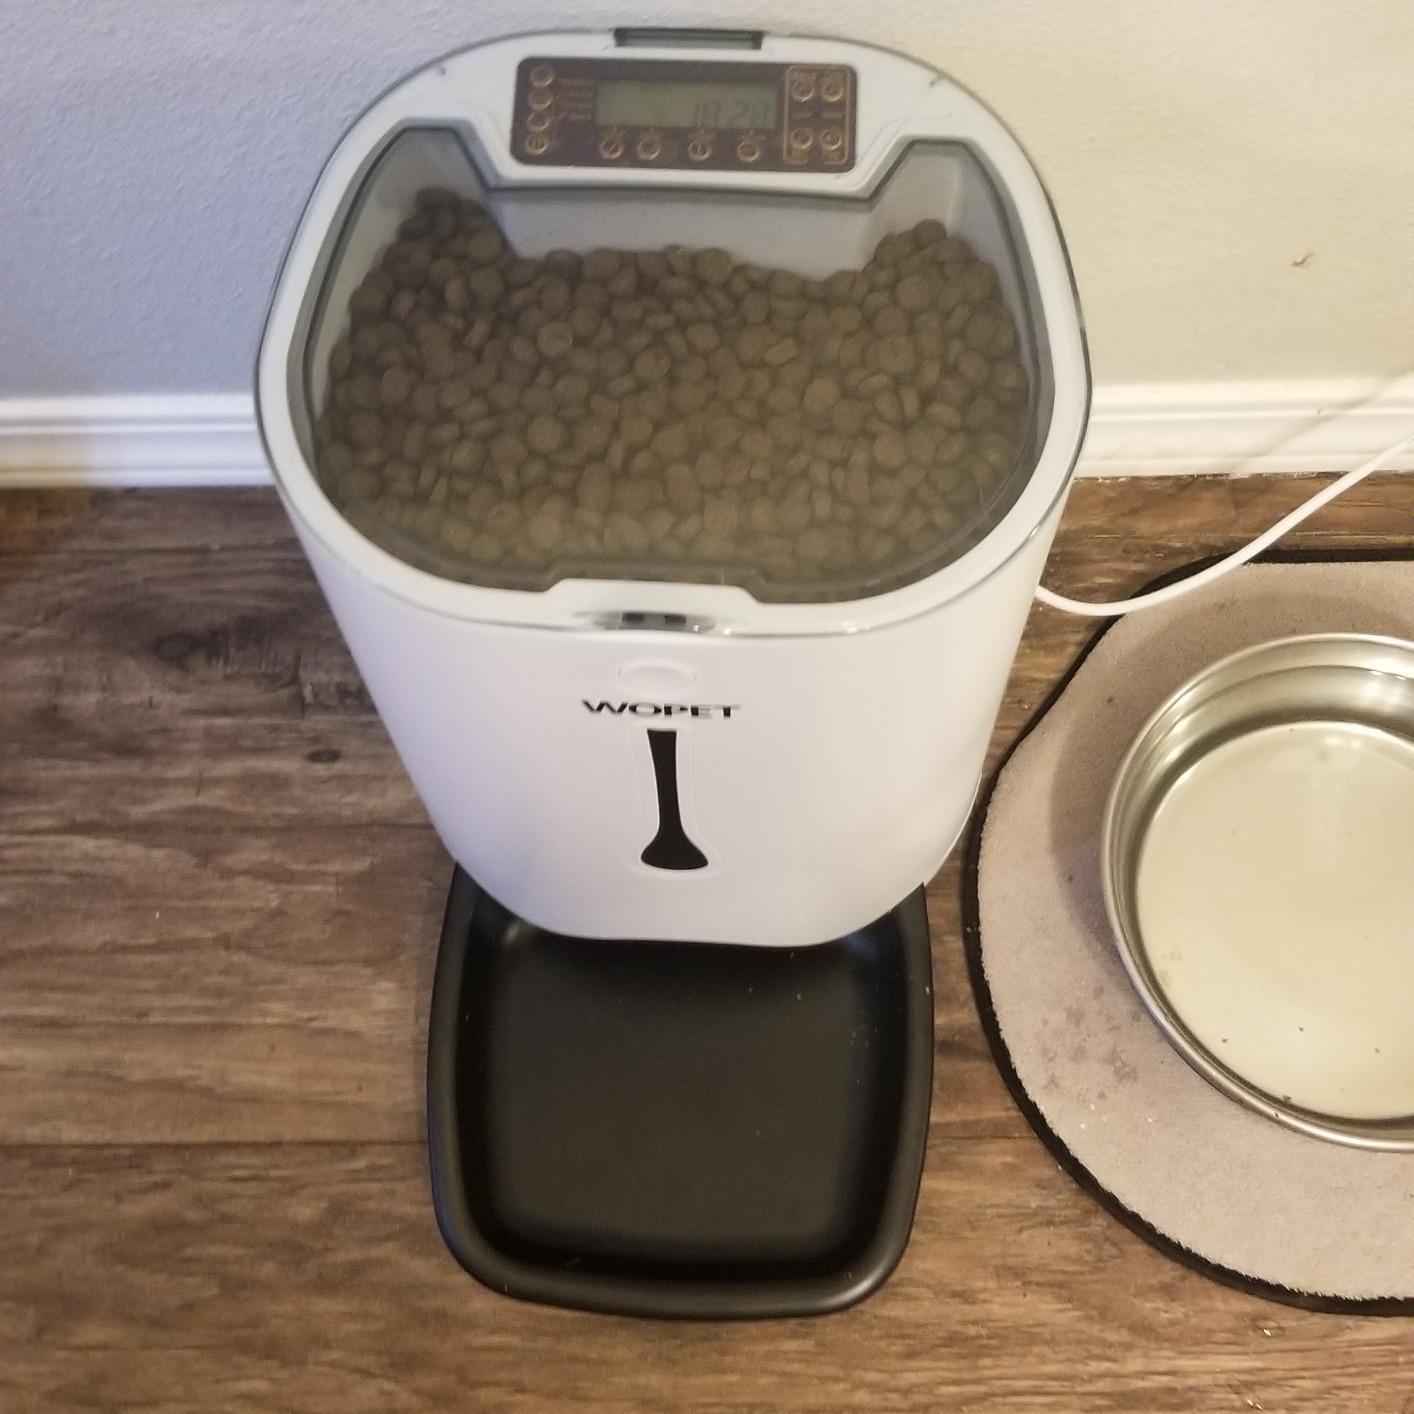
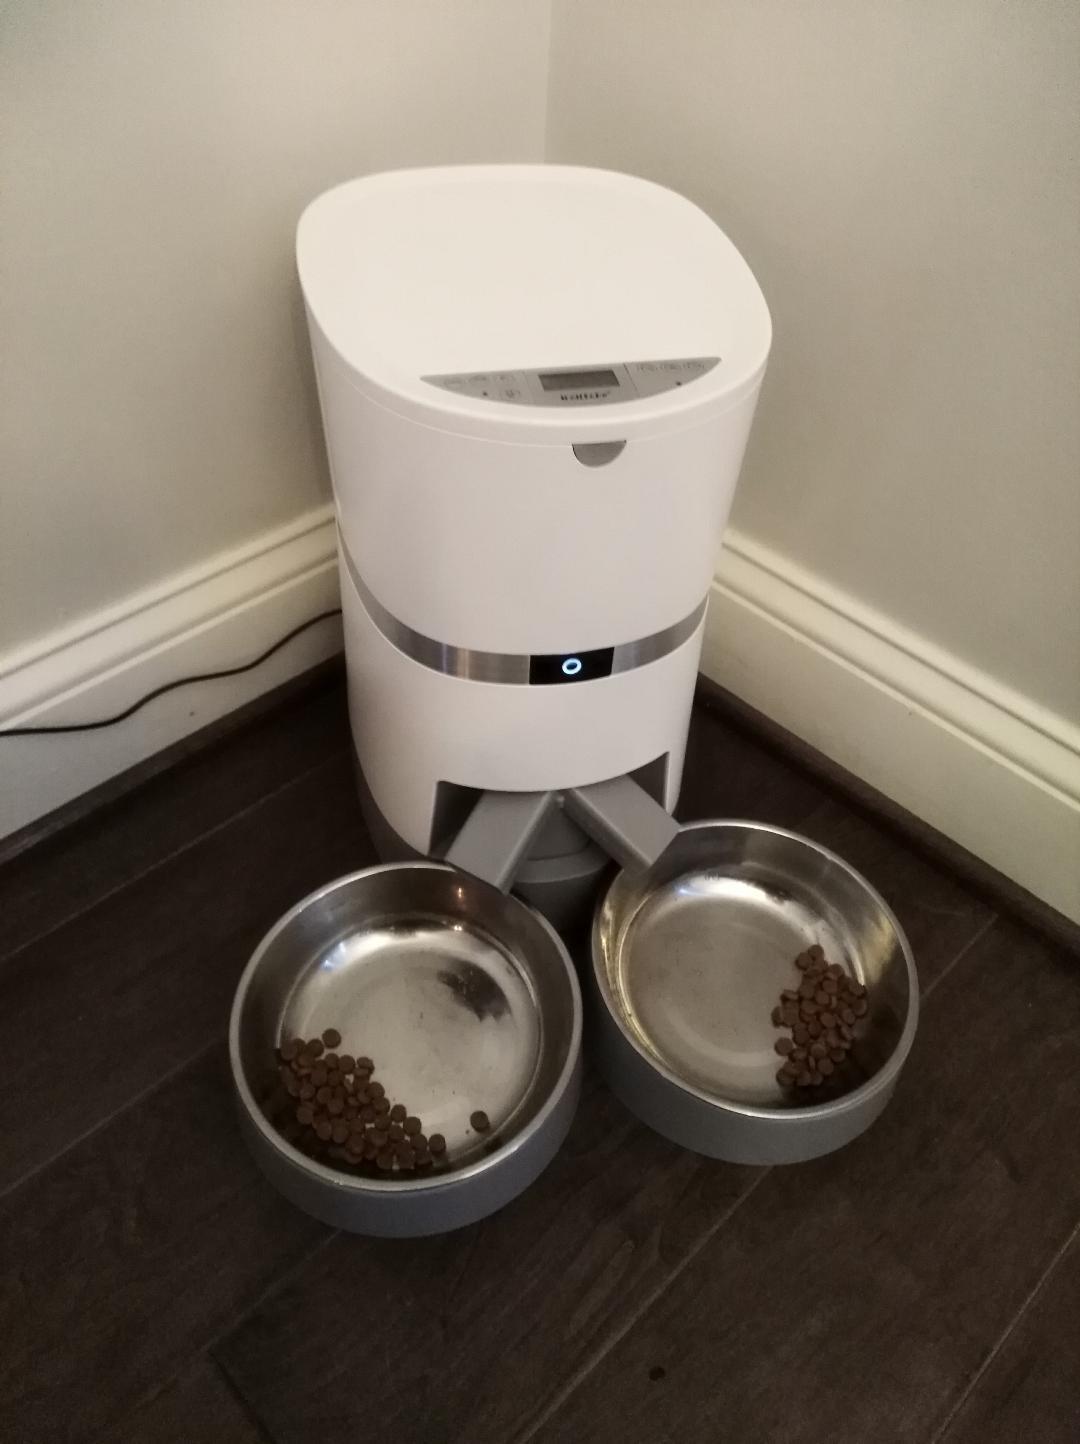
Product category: items_feeder
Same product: no